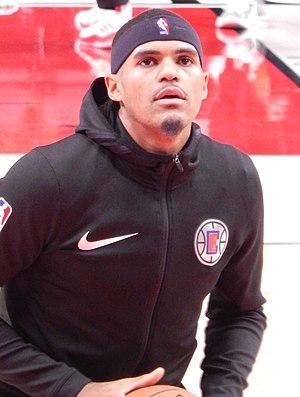
Tobias Harris #34 of the Los Angeles Clippers against the Portland Trail Blazers on November 8, 2018 at Moda Center in Portland, Oregon.
Tobias Harris, né le 15 juillet 1992 à Islip, New York, est un joueur américain de basket-ball. Il mesure 2,03 m et joue au poste d'ailier fort voire d'ailier.